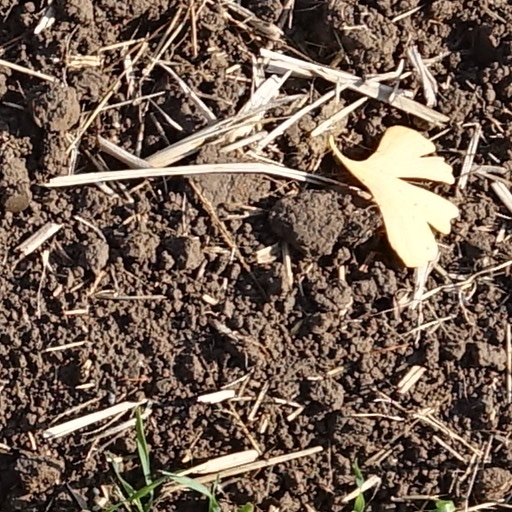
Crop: wheat